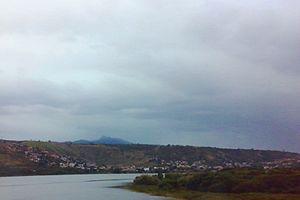
Resplendor est une municipalité brésilienne de l'État du Minas Gerais et la Microrégion d'Aimorés, dans la région du sud-est du pays. Elle est située dans la vallée du Rio Doce, à environ 440 km à l'est de Belo Horizonte, la capitale de l'État. Elle occupe une superficie de 1 081,796 km², dont 2,8 km² de périmètre urbain, et sa population en 2018 était de 17 398 habitants.